The Boys on the Rock

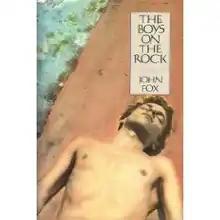
1984 hardcover edition cover

The Boys on the Rock is a novel by John Fox, which follows the coming out and first love of a gay sixteen-year-old swimmer.